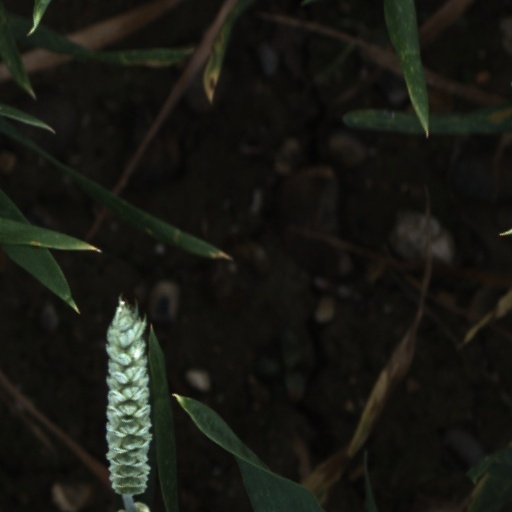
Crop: wheat